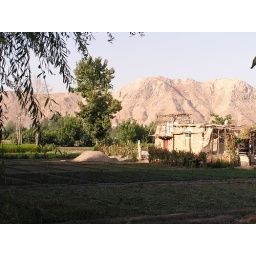
This picture is of a garden in Iran. I like how the old adobe building extends into the mountain backdrop.